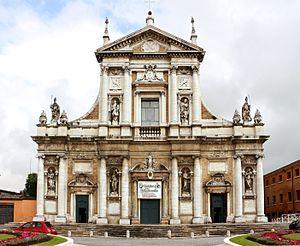
La basilique sanctuaire Santa Maria in Porto est un important lieu de culte catholique à Ravenne ; il est situé le long de via di Roma, non loin de la Porta Nuova. Il abrite le sanctuaire de la Vierge Grecque, patronne de Ravenne.